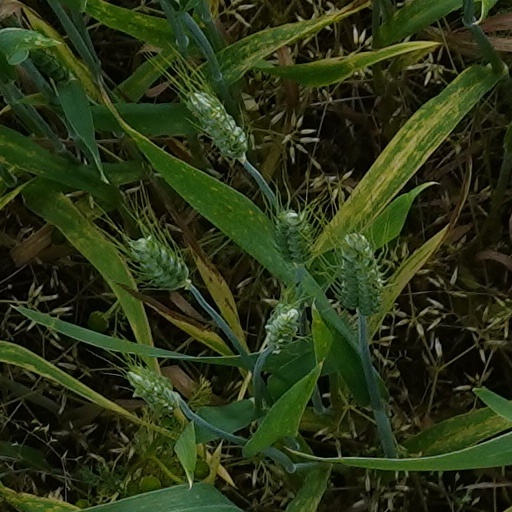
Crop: wheat